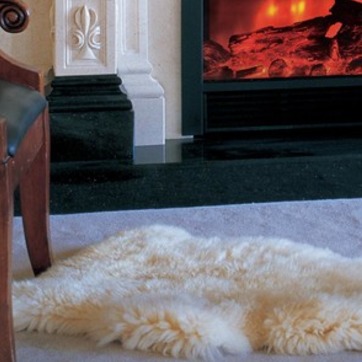
Material: polishedstone